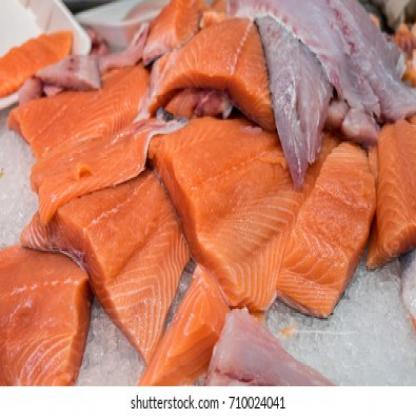
Label: salmon_fillet